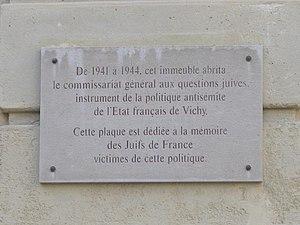
Plaque sur l'immeuble qui a hébergé le ""commissariat général aux questions juives"" pendant le régime de Vichy
Le Commissariat général aux questions juives était un organisme administratif chargé de préparer et d'appliquer la politique discriminatoire du régime de Vichy vis-à-vis des Juifs de France, pendant l'occupation de la France par l'Allemagne nazie. Il était dirigé par Xavier Vallat puis, en mai 1942 au moment de la mise en place de la déportation en France occupée, par Louis Darquier de Pellepoix.